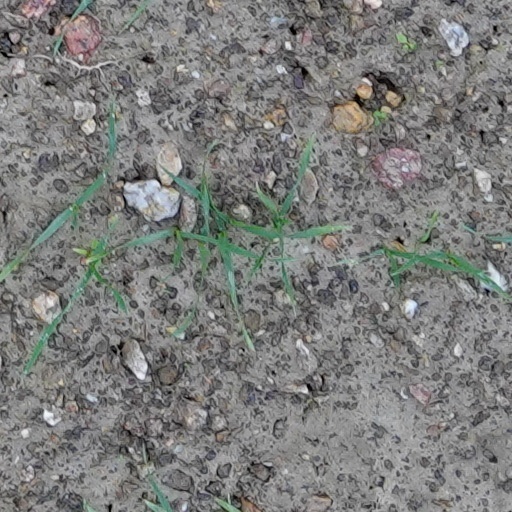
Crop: wheat